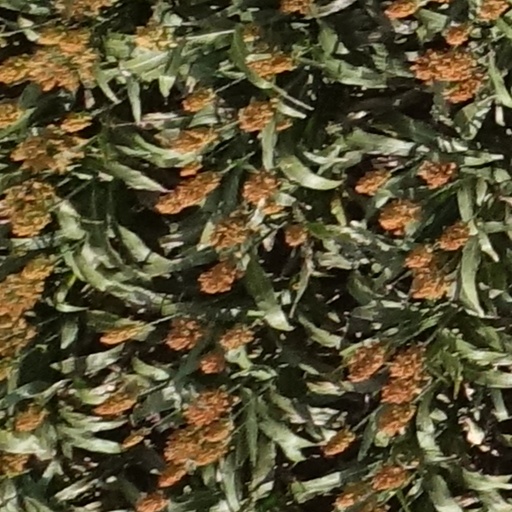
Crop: sorghum